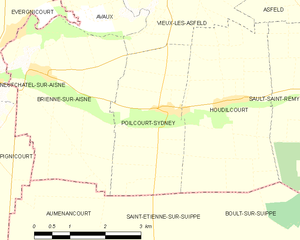
Carte des communes françaises: Poilcourt-Sydney